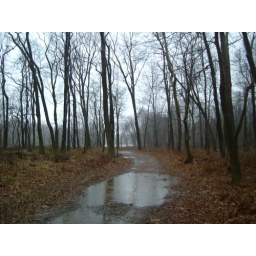
Yet another fork in the road led to the source of the smaller river